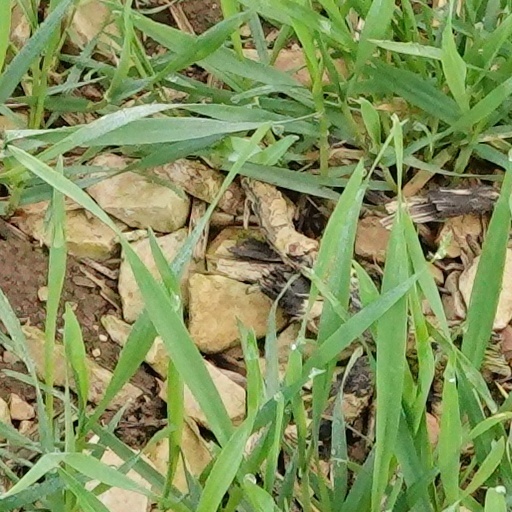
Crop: wheat